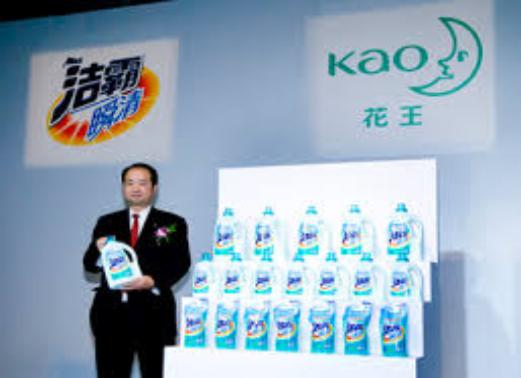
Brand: attack
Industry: Necessities